History of science

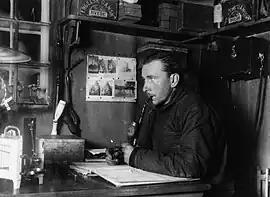
Alfred Wegener in Greenland in the winter of 1912–13. He is most remembered as the originator of continental drift hypothesis by suggesting in 1912 that the continents are slowly drifting around the Earth.

In chemistry, Dmitri Mendeleev, following the atomic theory of John Dalton, created the first periodic table of elements. Other highlights include the discoveries unveiling the nature of atomic structure and matter, simultaneously with chemistry – and of new kinds of radiation. The theory that all matter is made of atoms, which are the smallest constituents of matter that cannot be broken down without losing the basic chemical and physical properties of that matter, was provided by John Dalton in 1803, although the question took a hundred years to settle as proven. Dalton also formulated the law of mass relationships. In 1869, Dmitri Mendeleev composed his periodic table of elements on the basis of Dalton's discoveries. The synthesis of urea by Friedrich Wöhler opened a new research field, organic chemistry, and by the end of the 19th century, scientists were able to synthesize hundreds of organic compounds. The later part of the 19th century saw the exploitation of the Earth's petrochemicals, after the exhaustion of the oil supply from whaling. By the 20th century, systematic production of refined materials provided a ready supply of products which provided not only energy, but also synthetic materials for clothing, medicine, and everyday disposable resources. Application of the techniques of organic chemistry to living organisms resulted in physiological chemistry, the precursor to biochemistry.